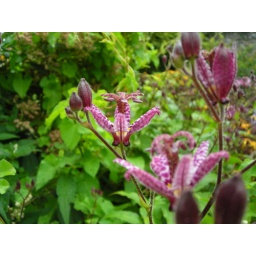
Purple spotted flowers in the garden 2